Samuel Adams and Paul Revere time capsule

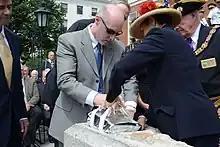
The time capsule was resealed into the cornerstone of the Massachusetts State House, 2015.

The Samuel Adams and Paul Revere Time Capsule, also known as The Massachusetts State House Time Capsule is a time capsule located in a cornerstone of the Massachusetts State House. It is widely believed to have been buried in 1795 by then-Governor Samuel Adams and Paul Revere. It is the oldest known time capsule in the United States.